Jaina Island

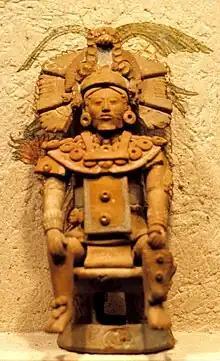
Handcrafted male figurine.

Jaina Island is a pre-Columbian Maya archaeological site and artificial island in the present-day Mexican state of Campeche. A small limestone island on the Yucatán Peninsula's Gulf coast with only a tidal inlet separating it from the mainland, Jaina served as an elite Maya burial site, and is notable for the high number of fine ceramic figurines excavated there.